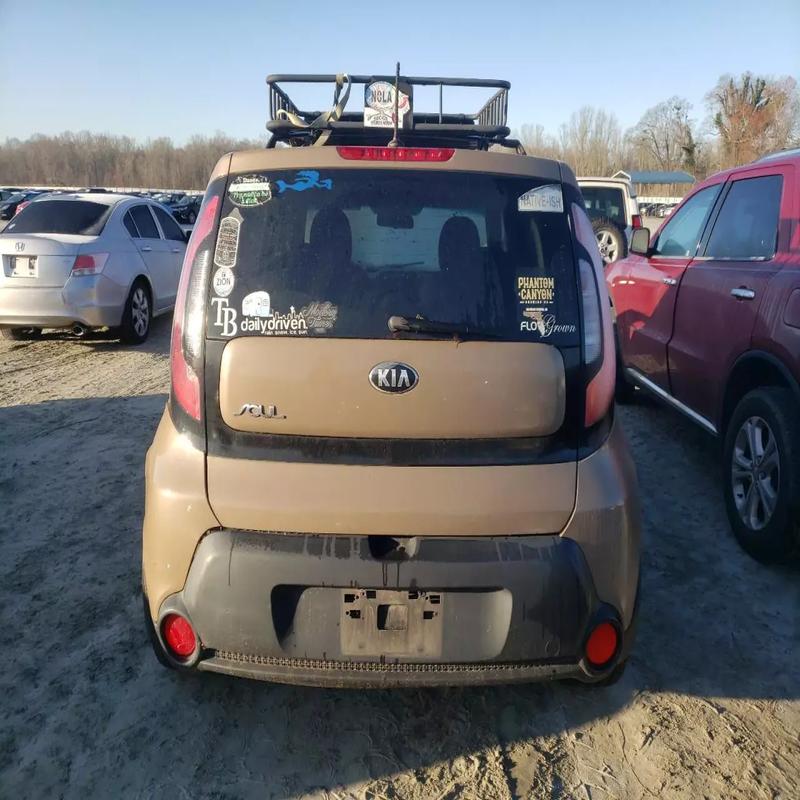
Aucun dommage détecté.
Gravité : aucun